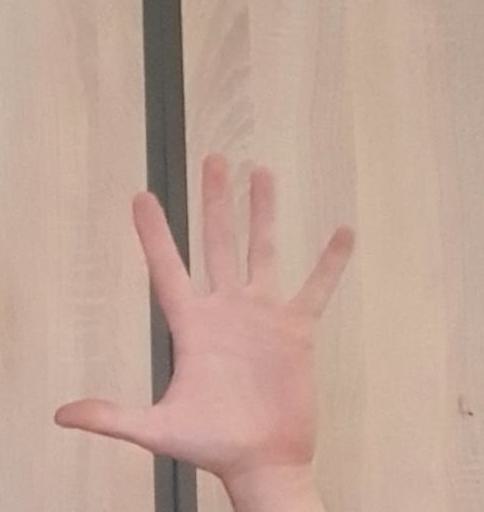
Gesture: palm